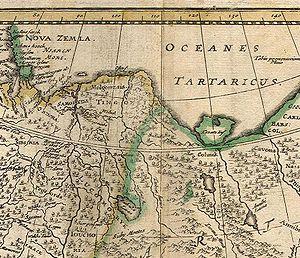
Loukomorie, ou Loukomorié est le nom d'un pays légendaire dans le folklore et l'histoire russes. Le nom russe lui-même est un terme ancien signifiant « anse » ou « baie ». Il est bâti sur les deux racines louk- et mor-.